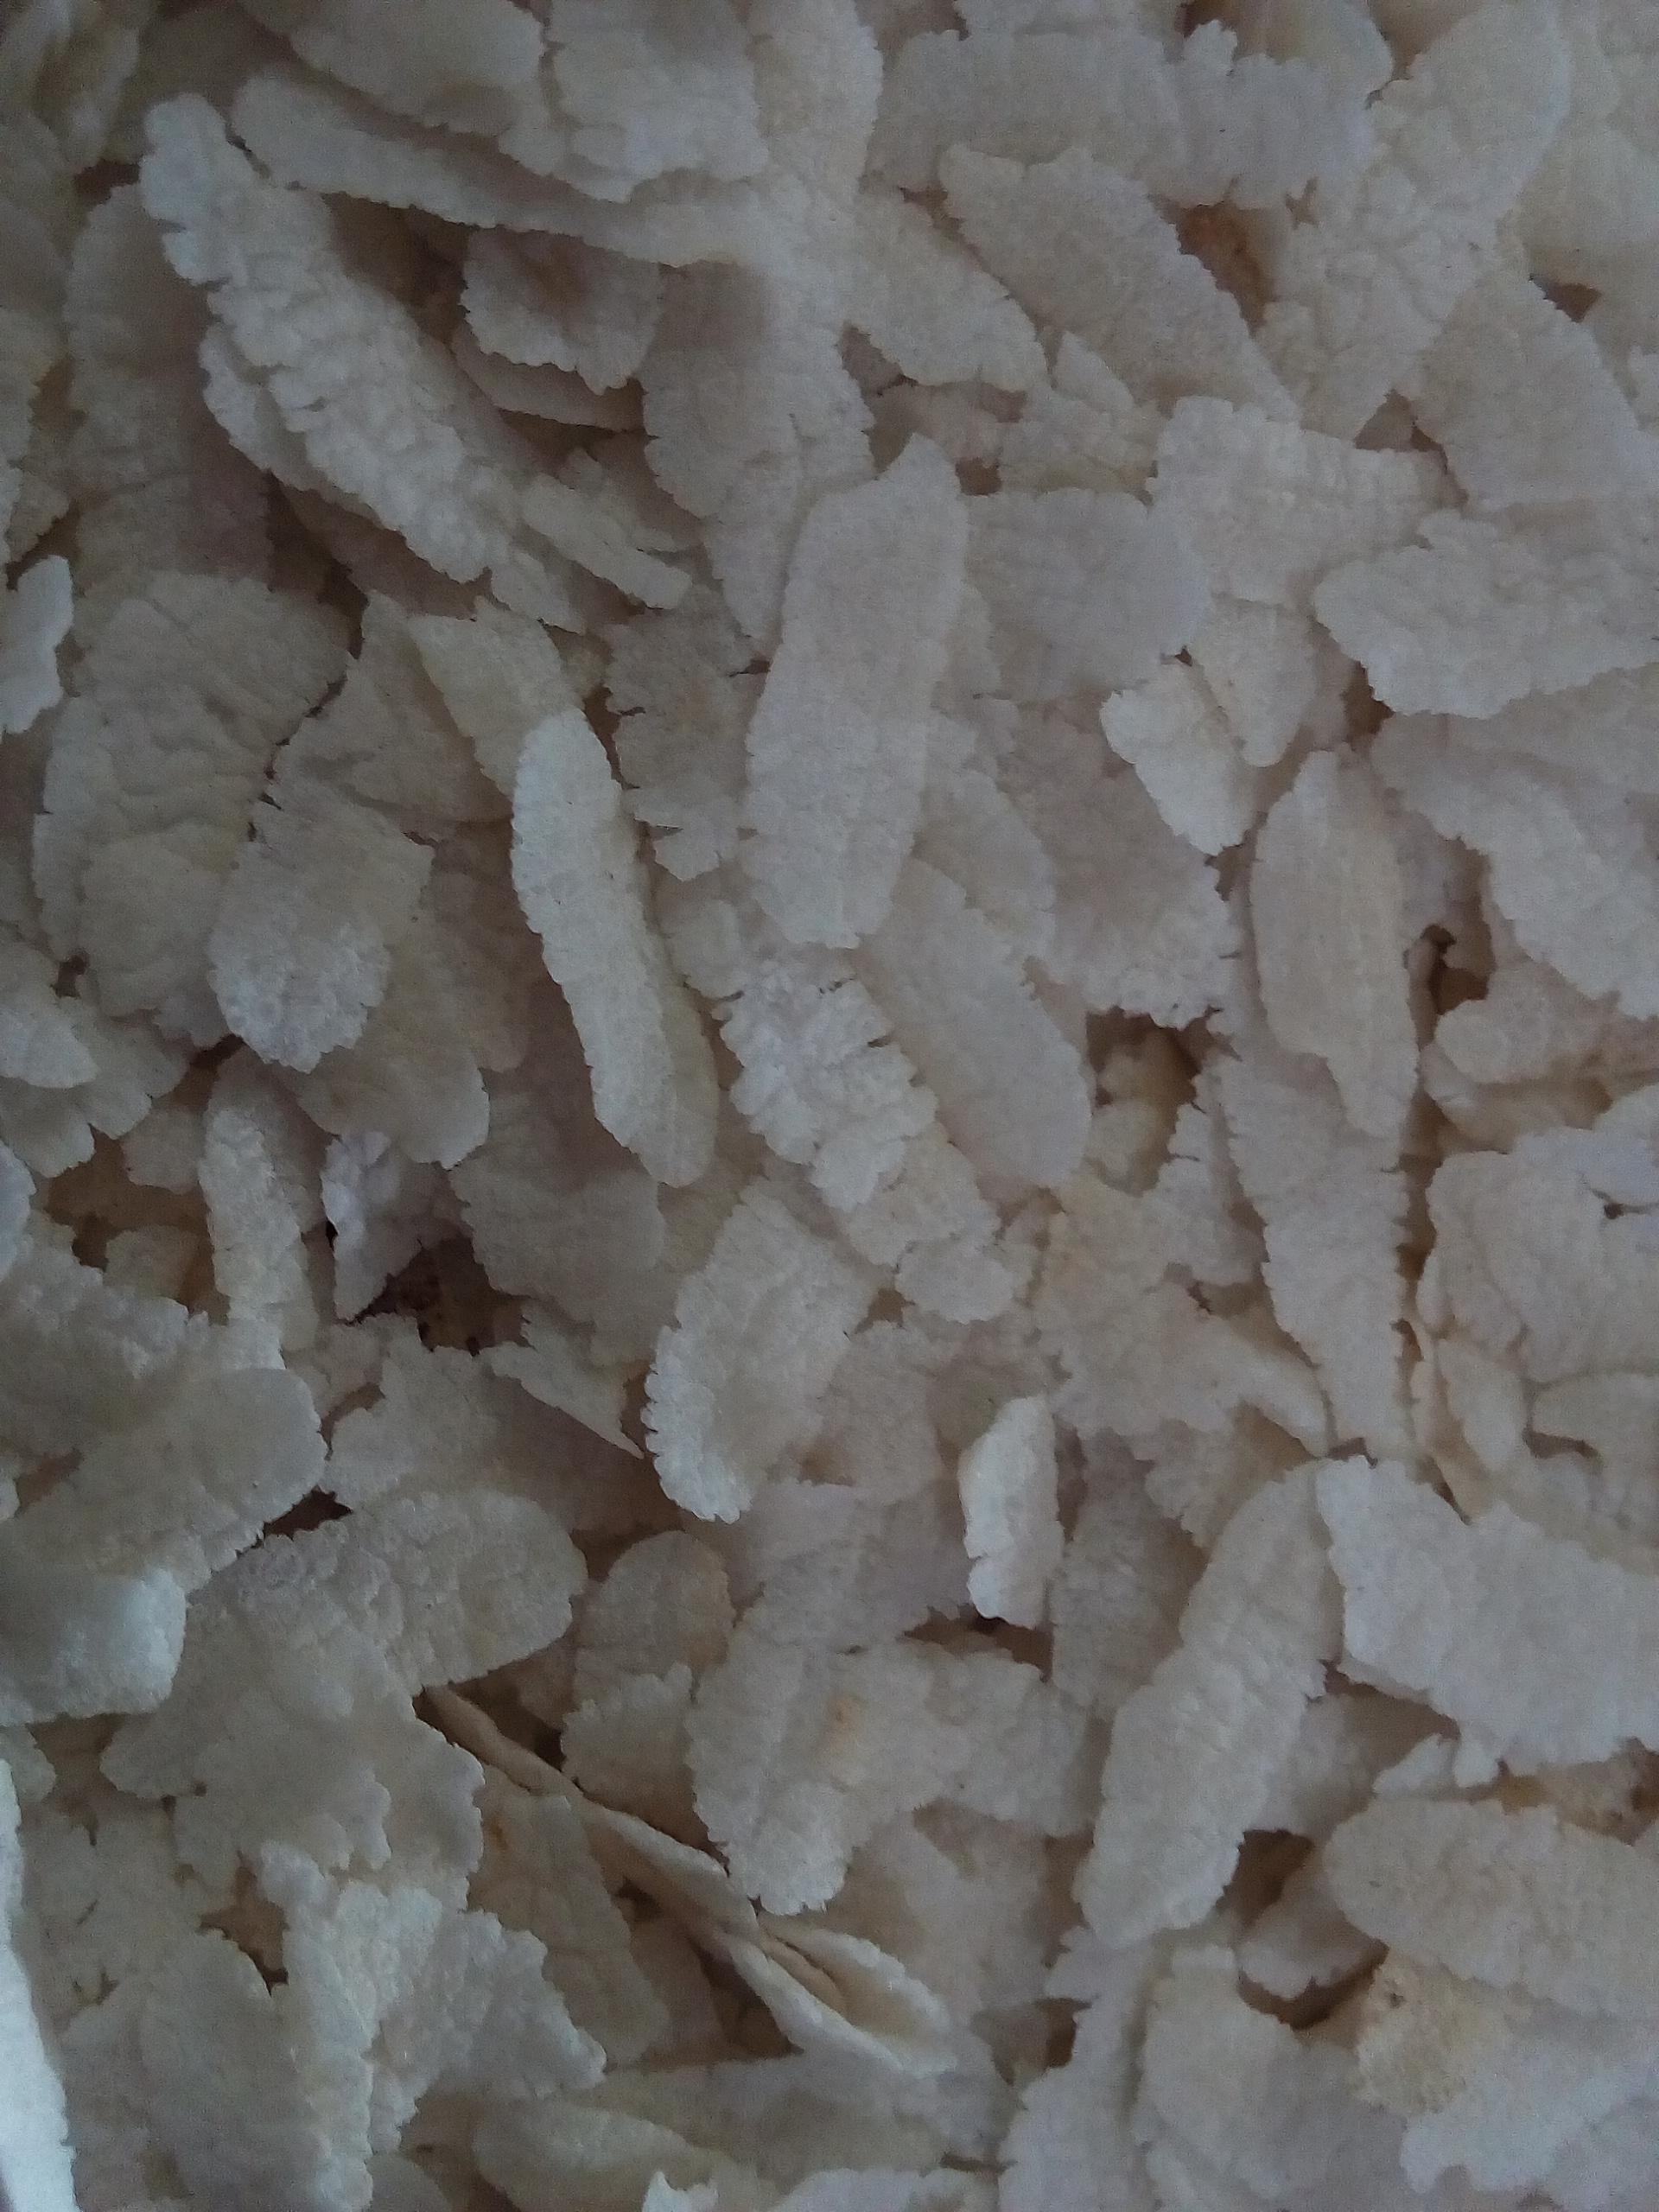
Rice seed variety: Unknown